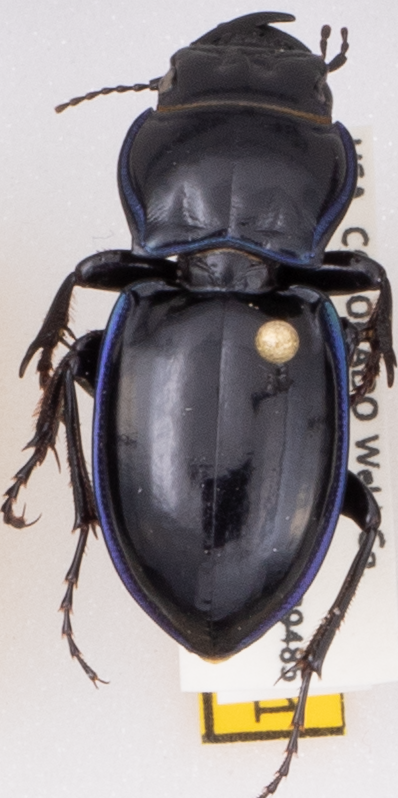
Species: Pasimachus elongatus
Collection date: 2020-07-22
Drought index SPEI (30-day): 0.058
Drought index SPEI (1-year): -0.728
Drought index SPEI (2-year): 0.198